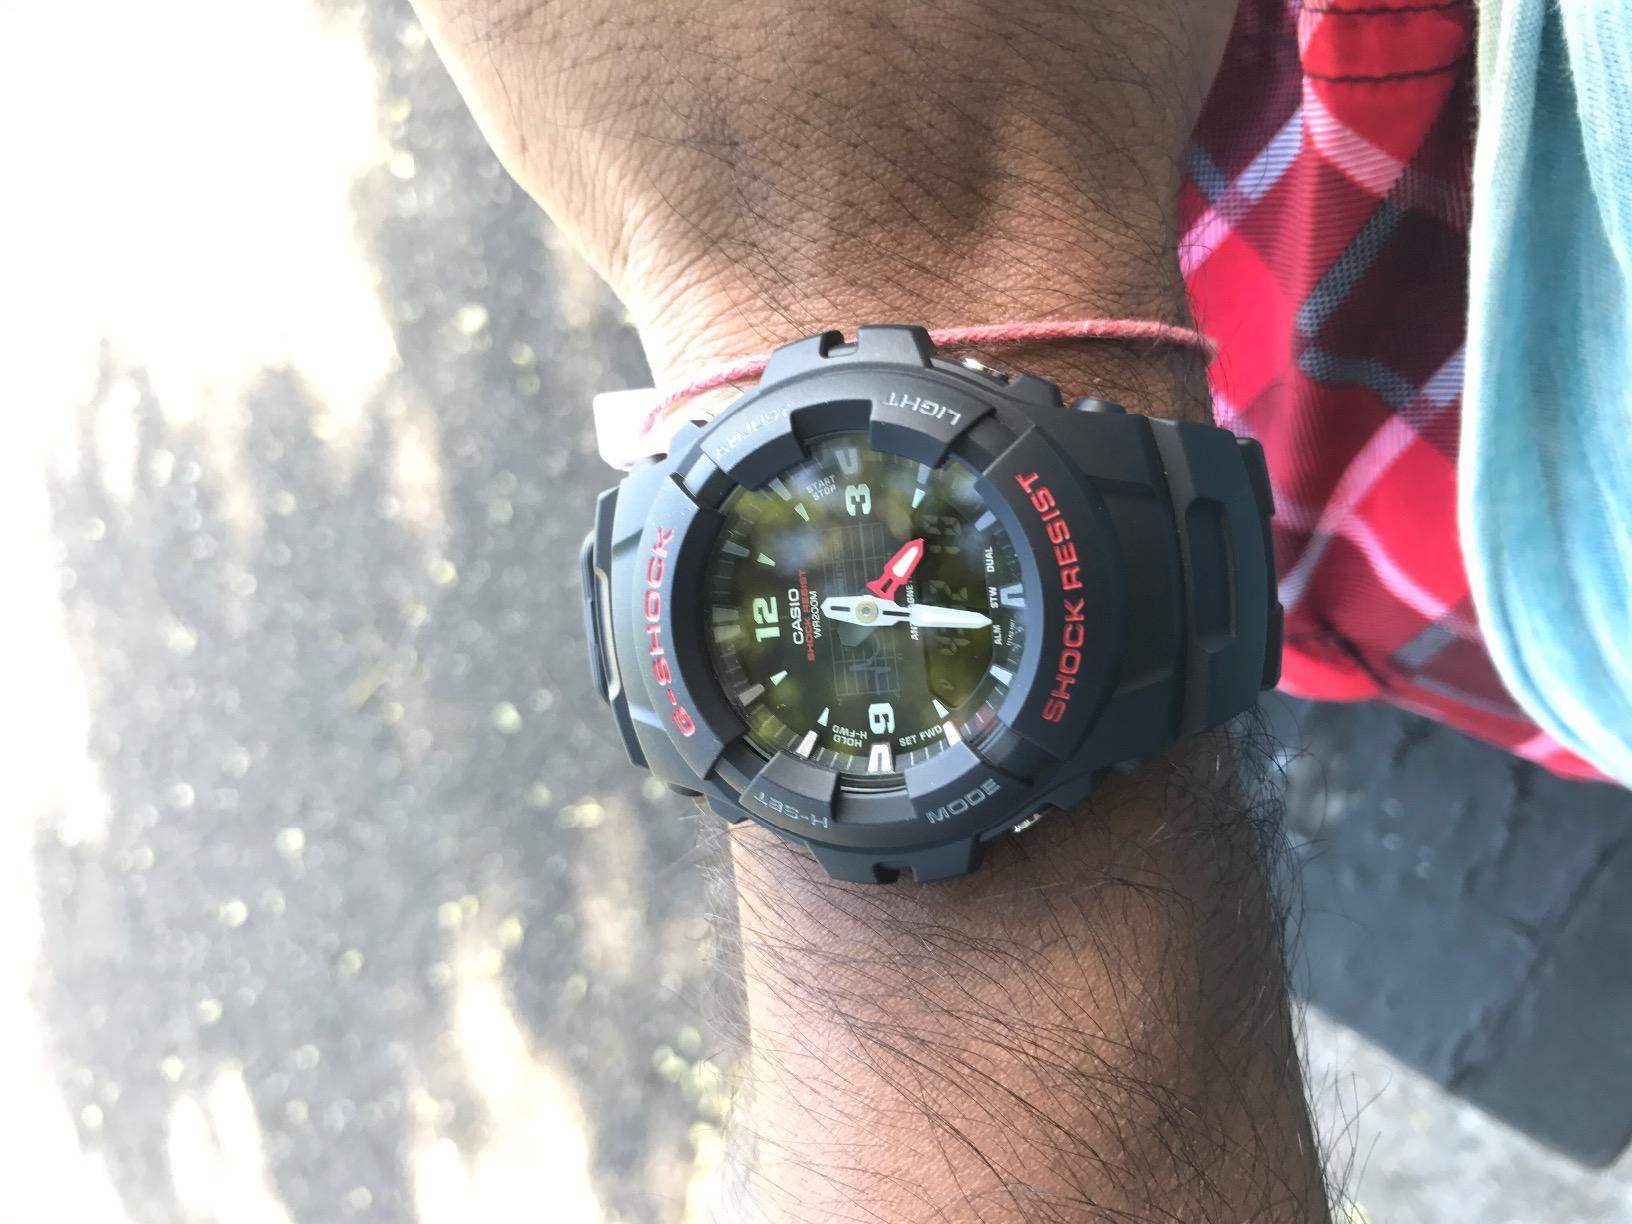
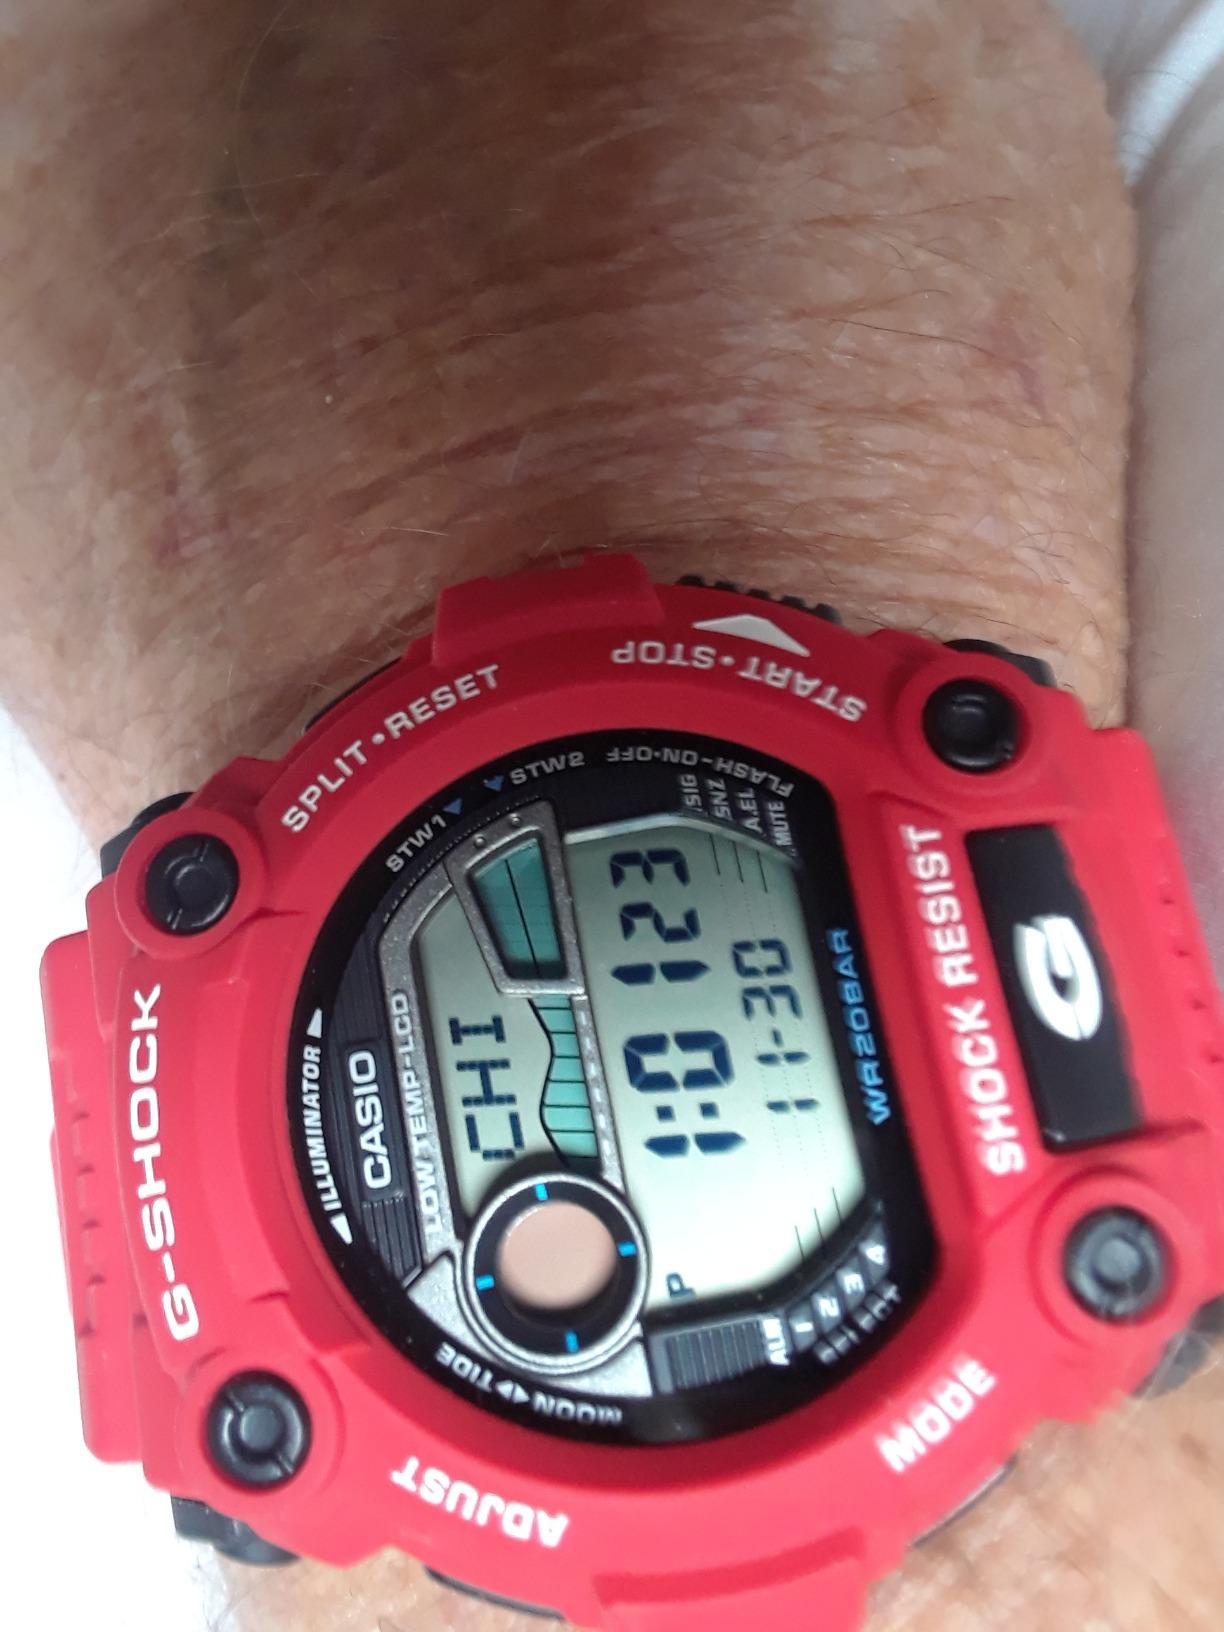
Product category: accessories_watch
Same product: no